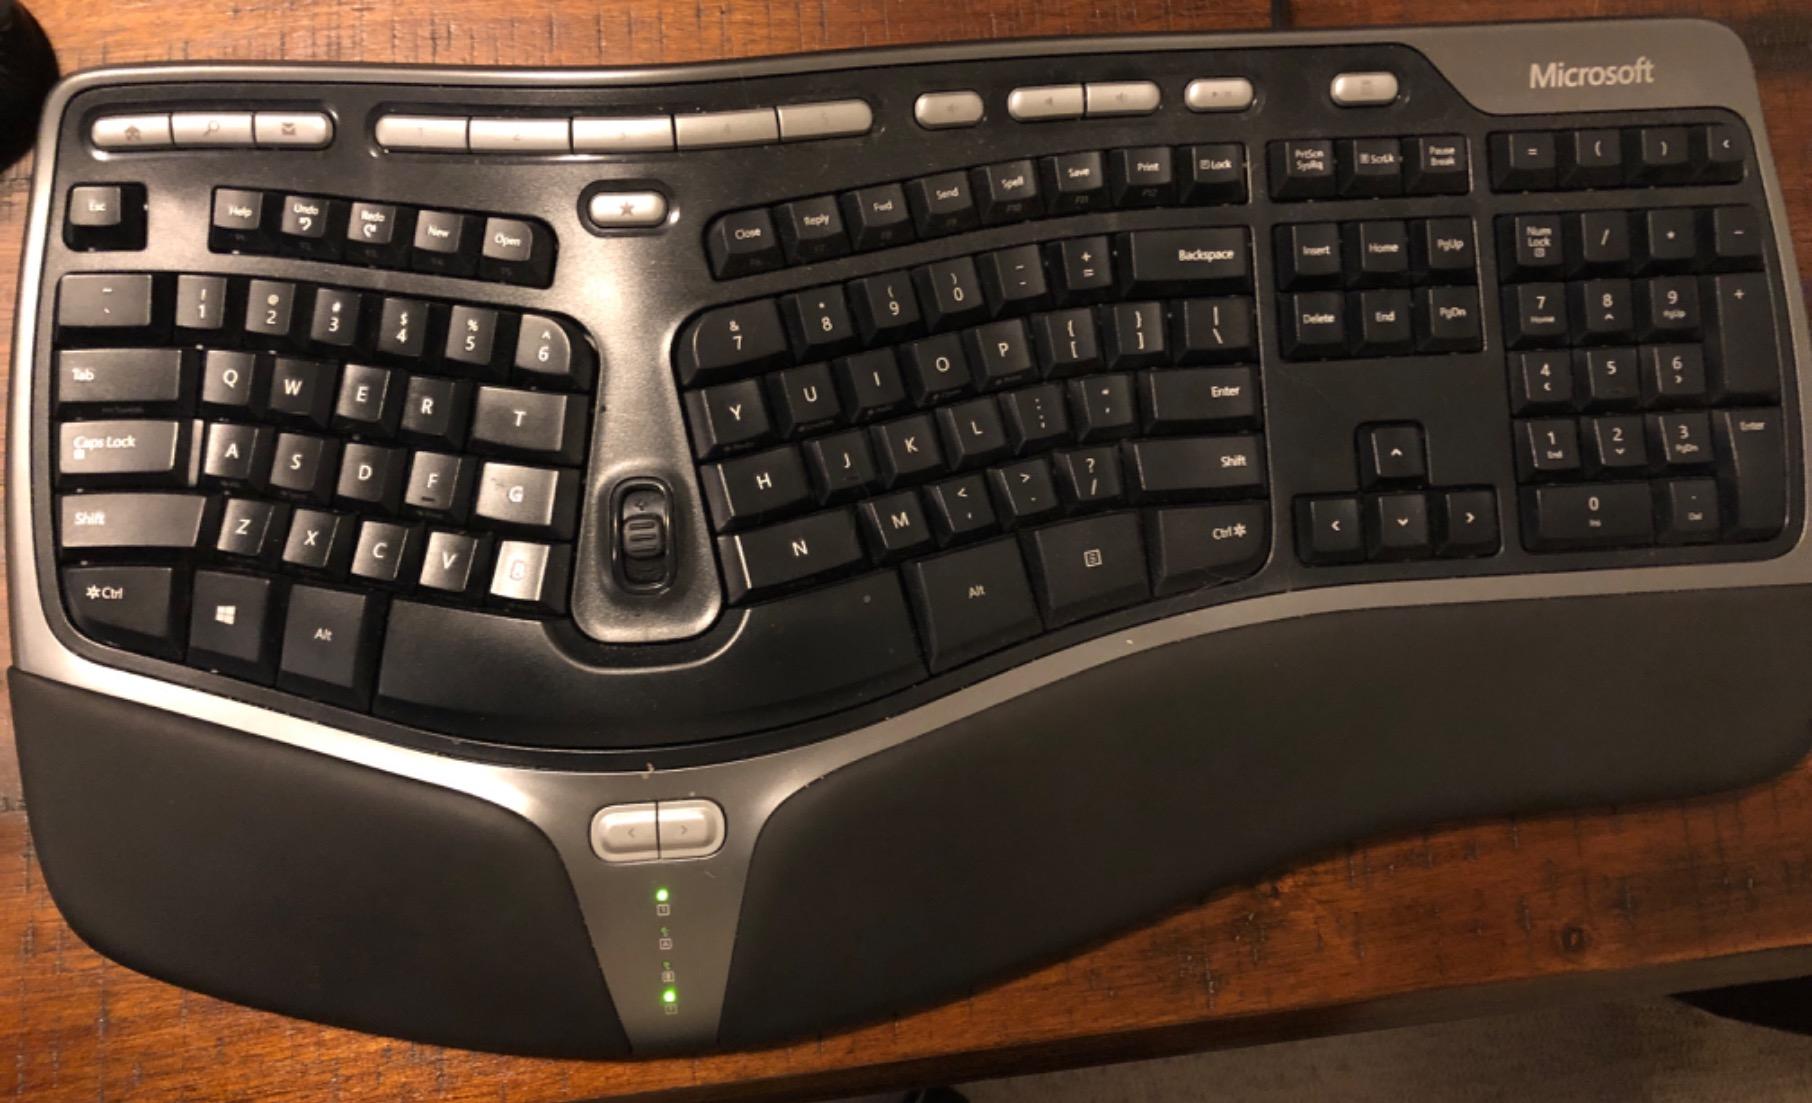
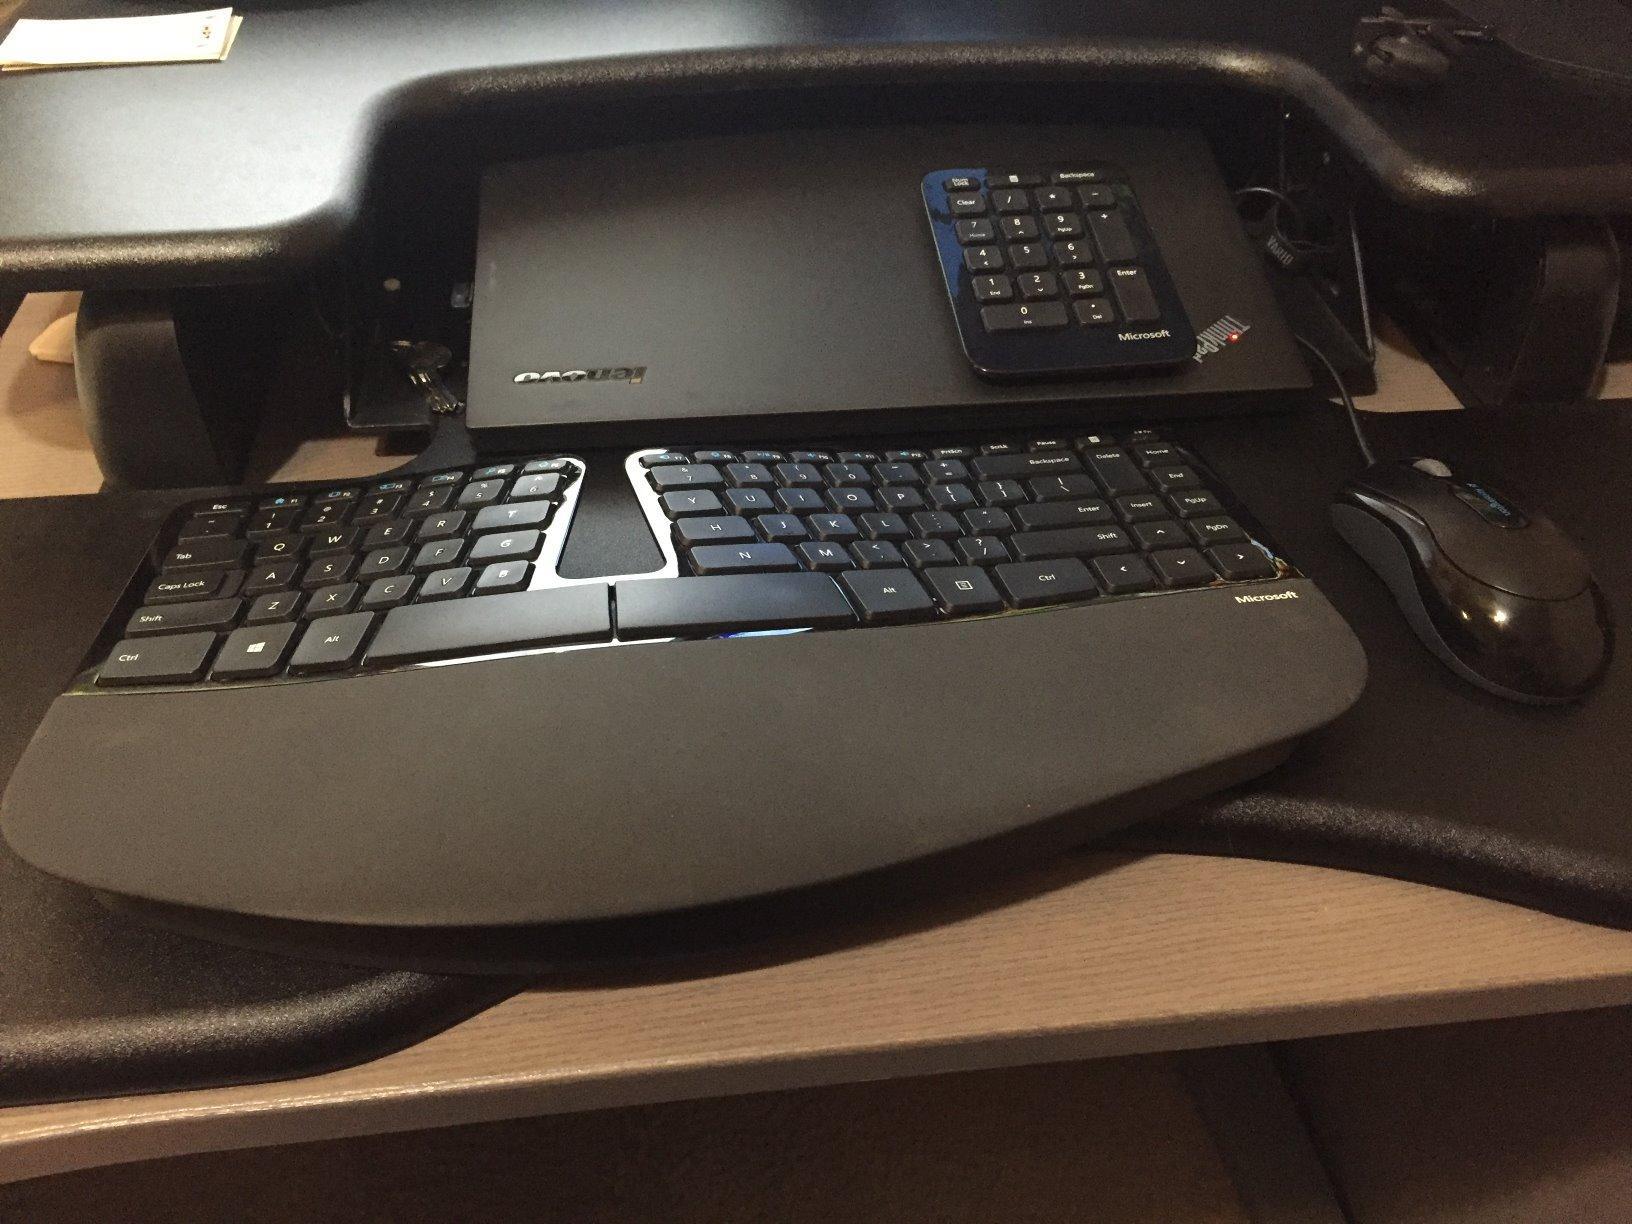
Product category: keyboard
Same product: no